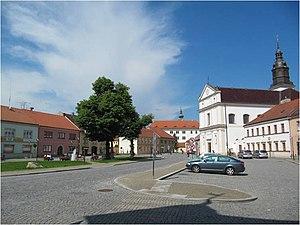
Uherský Ostroh est une ville du district d'Uherské Hradiště, dans la région de Zlín, en Tchéquie. Sa population s'élevait à 4 267 habitants en 2019.